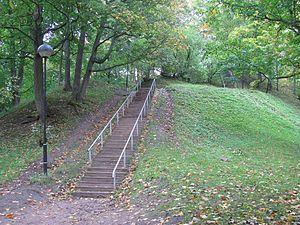
Le Toomemägi, Colline de la Cathédrale en estonien, est un relief calcaire naturel situé dans la ville de Tartu en Estonie sur la rive droite de l'Emajõgi.